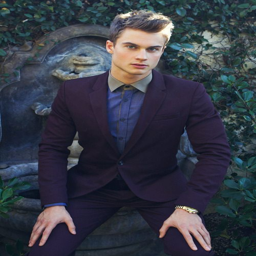
the style of a guy -- im loving colored suits for some reason lately --